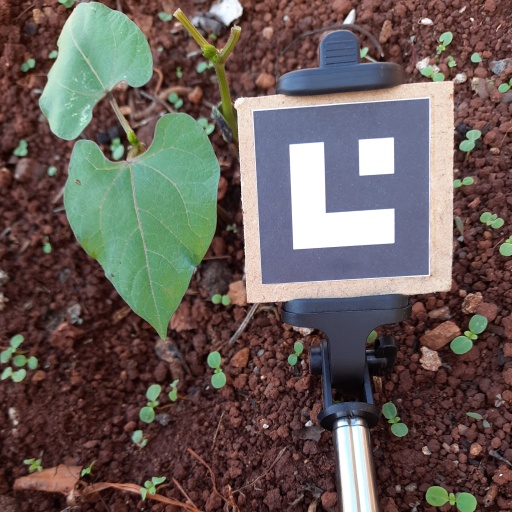
Observations: wavy surface, no eating holes, with soild dust, under shade